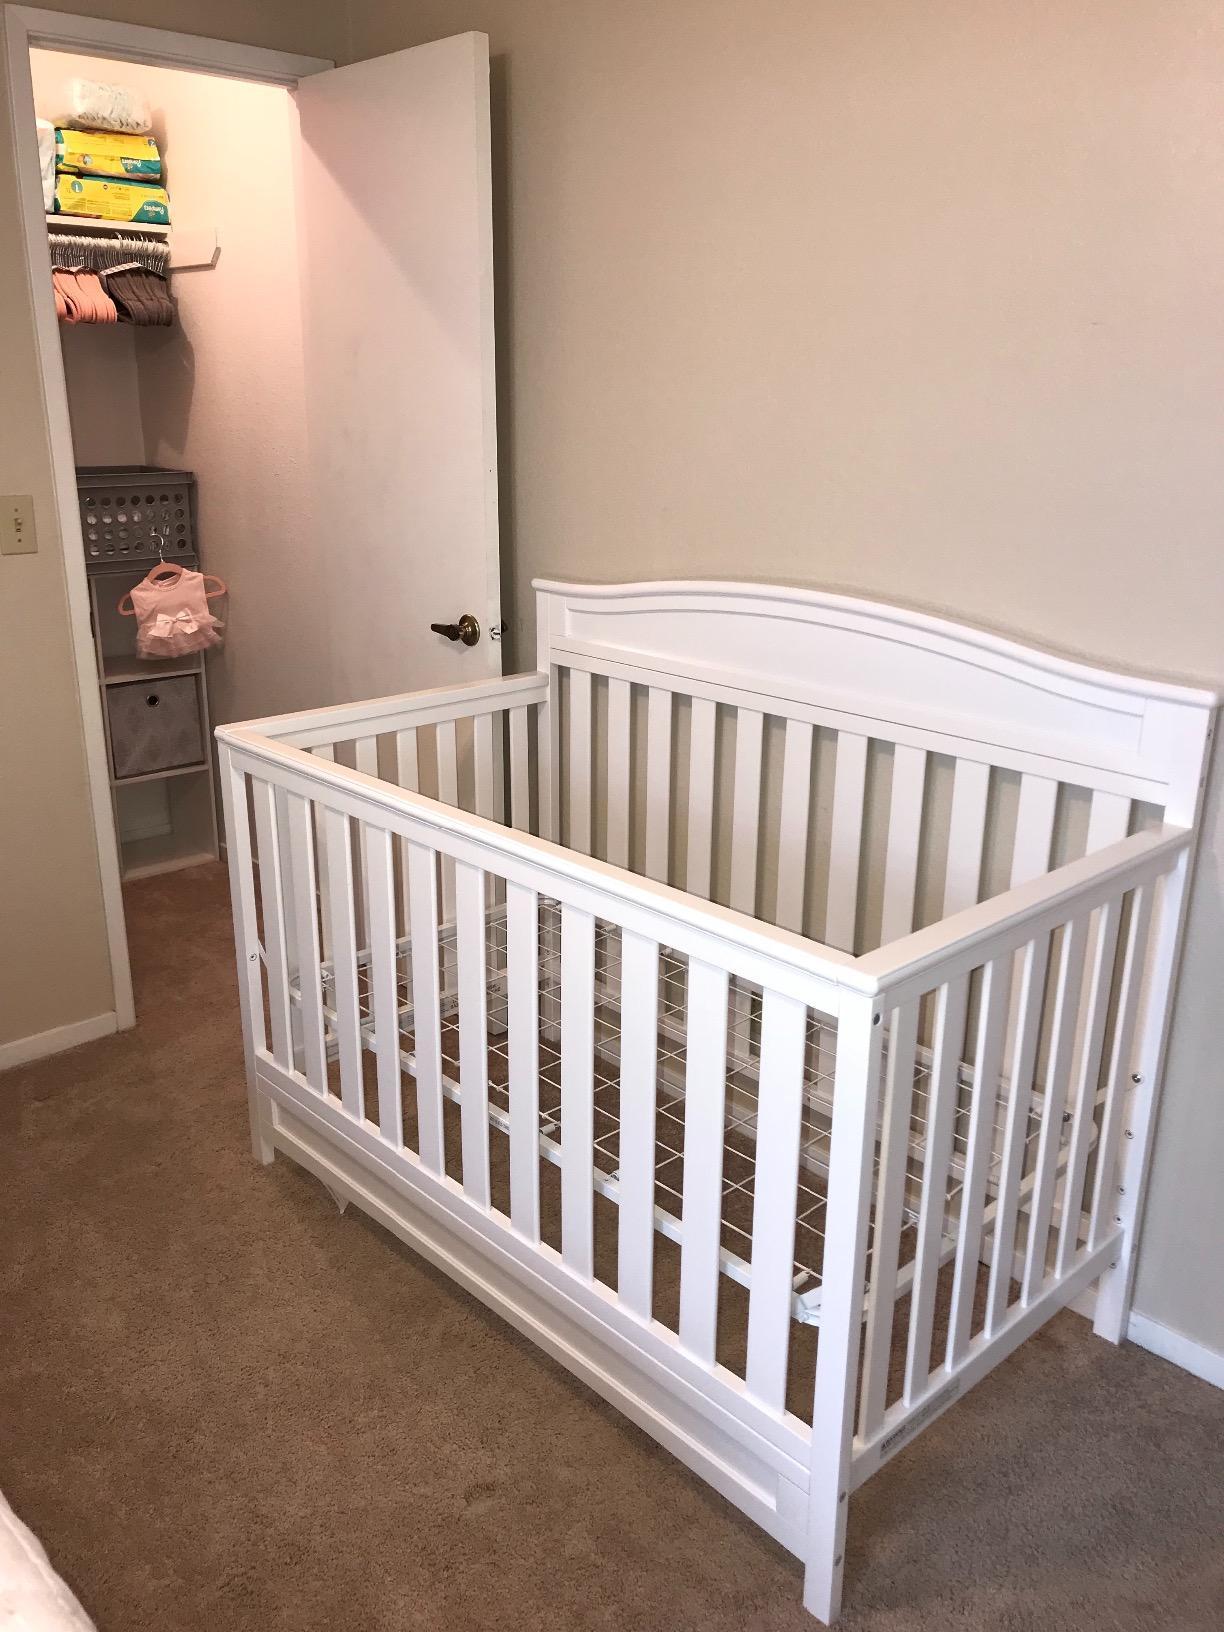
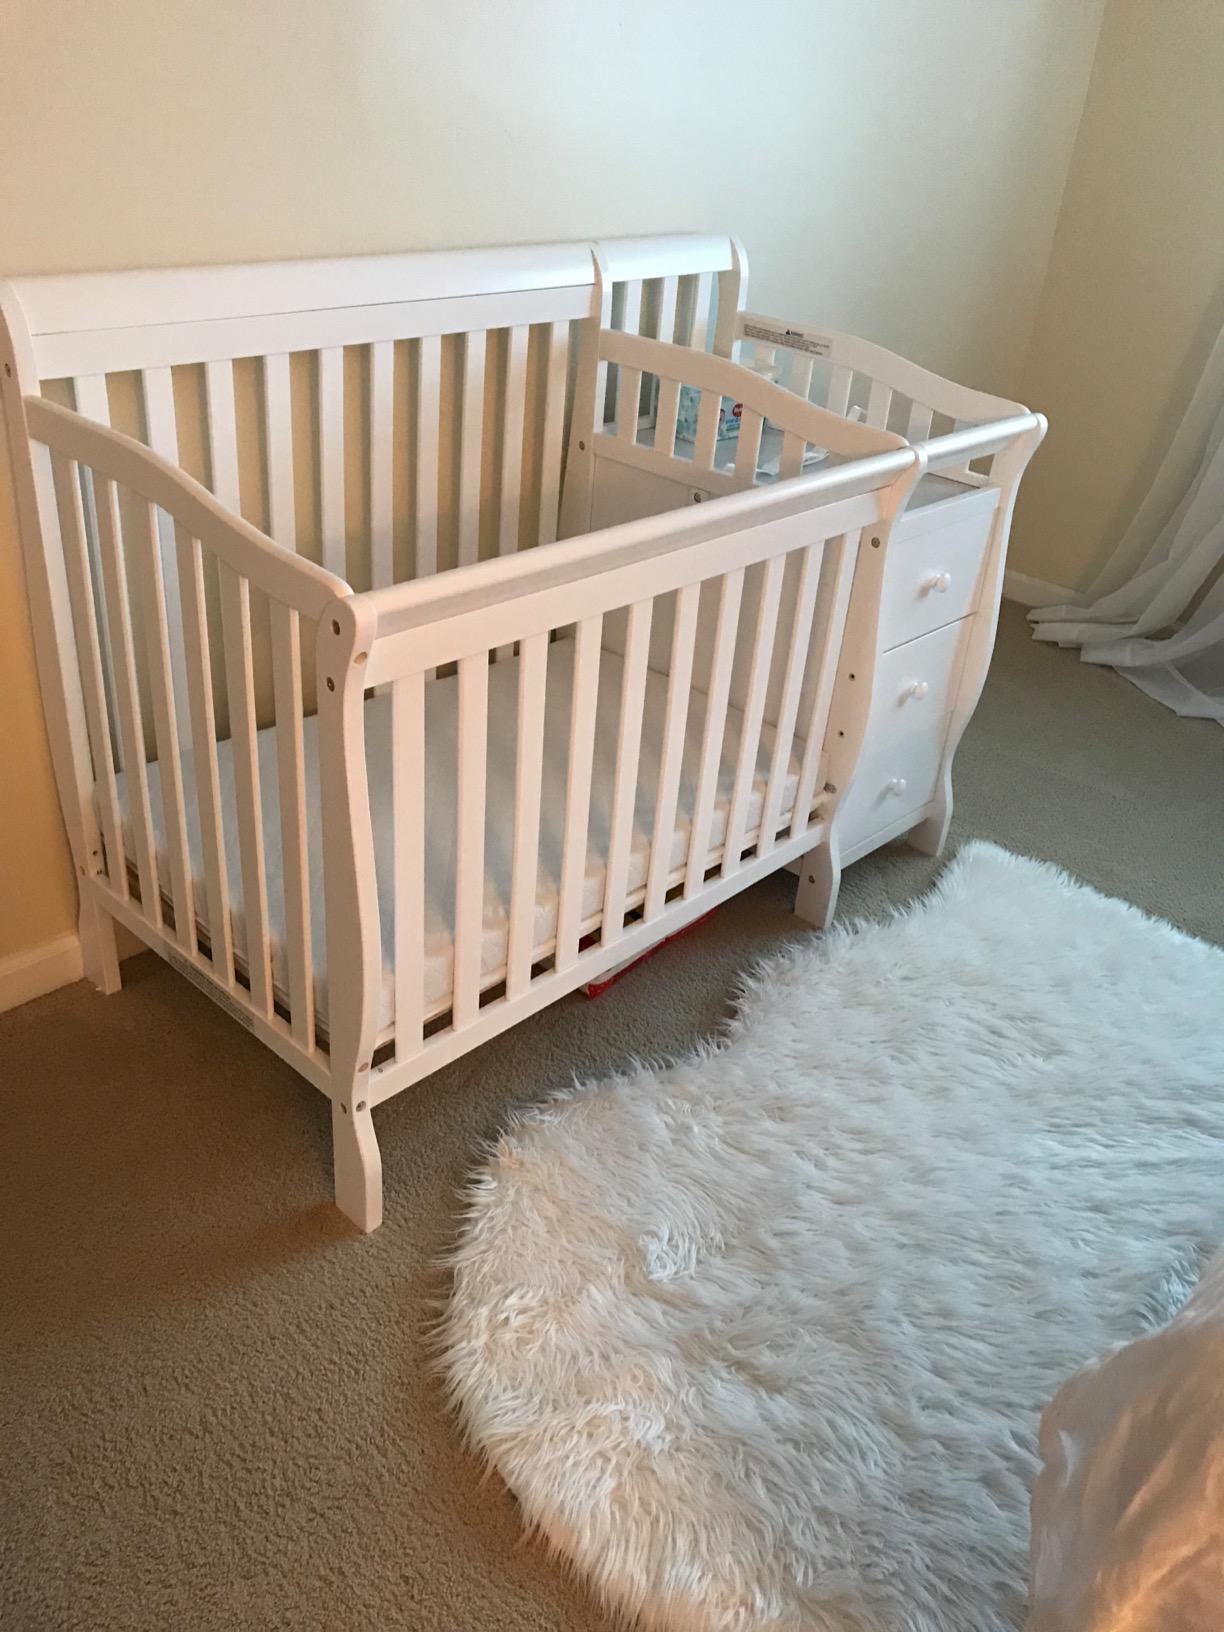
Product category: products_crib
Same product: no